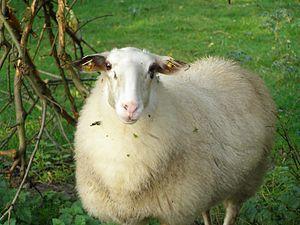
Le bentheim, ou Bentheimer Landschaf en allemand, est une race ovine originaire d'Allemagne qui compte parmi les plus grandes races de mouton de ce pays.
Le cheptel ovin mondial compte un milliard de têtes. Classées par pays, voici une liste des principales races de moutons connues :